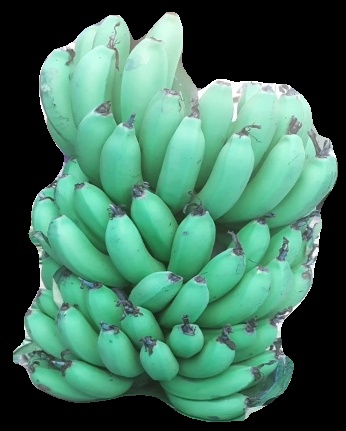
Variety: pachbale
Grade: grade2